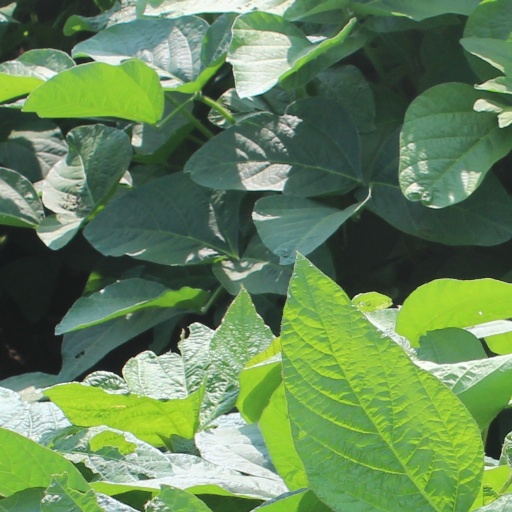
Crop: soybean